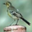
Label: bird